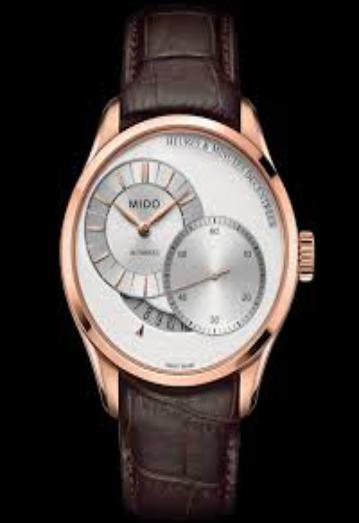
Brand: mido
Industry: Clothes